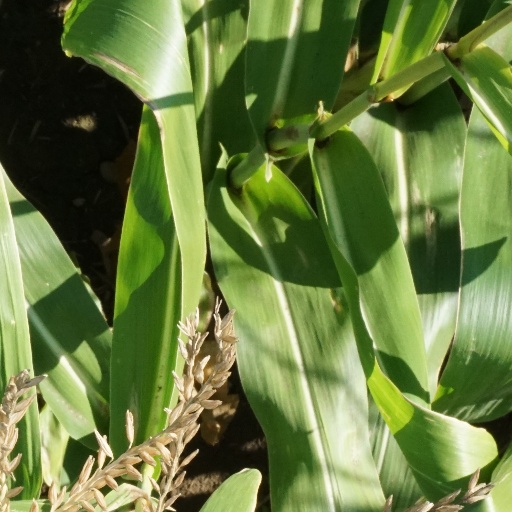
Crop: maize; corn